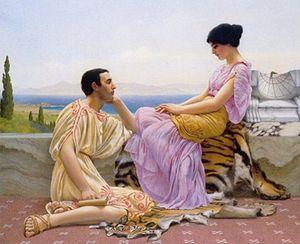
La jeunesse éternelle est un concept lié à l'immortalité qui s'apparente à une jeunesse sans fin.